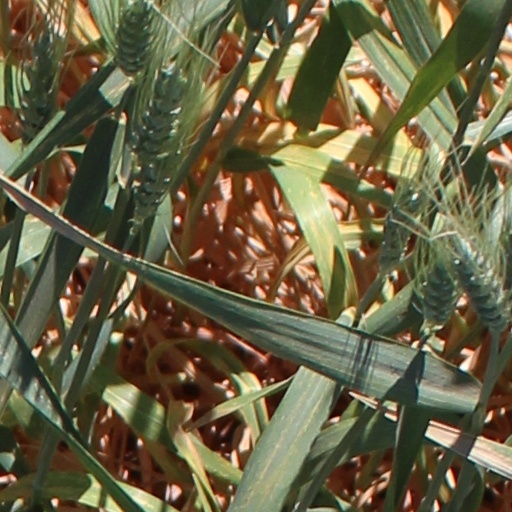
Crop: wheat